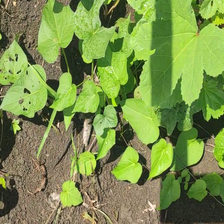
Weed species: Obscure_morning _glory(Ipomoea obscura)